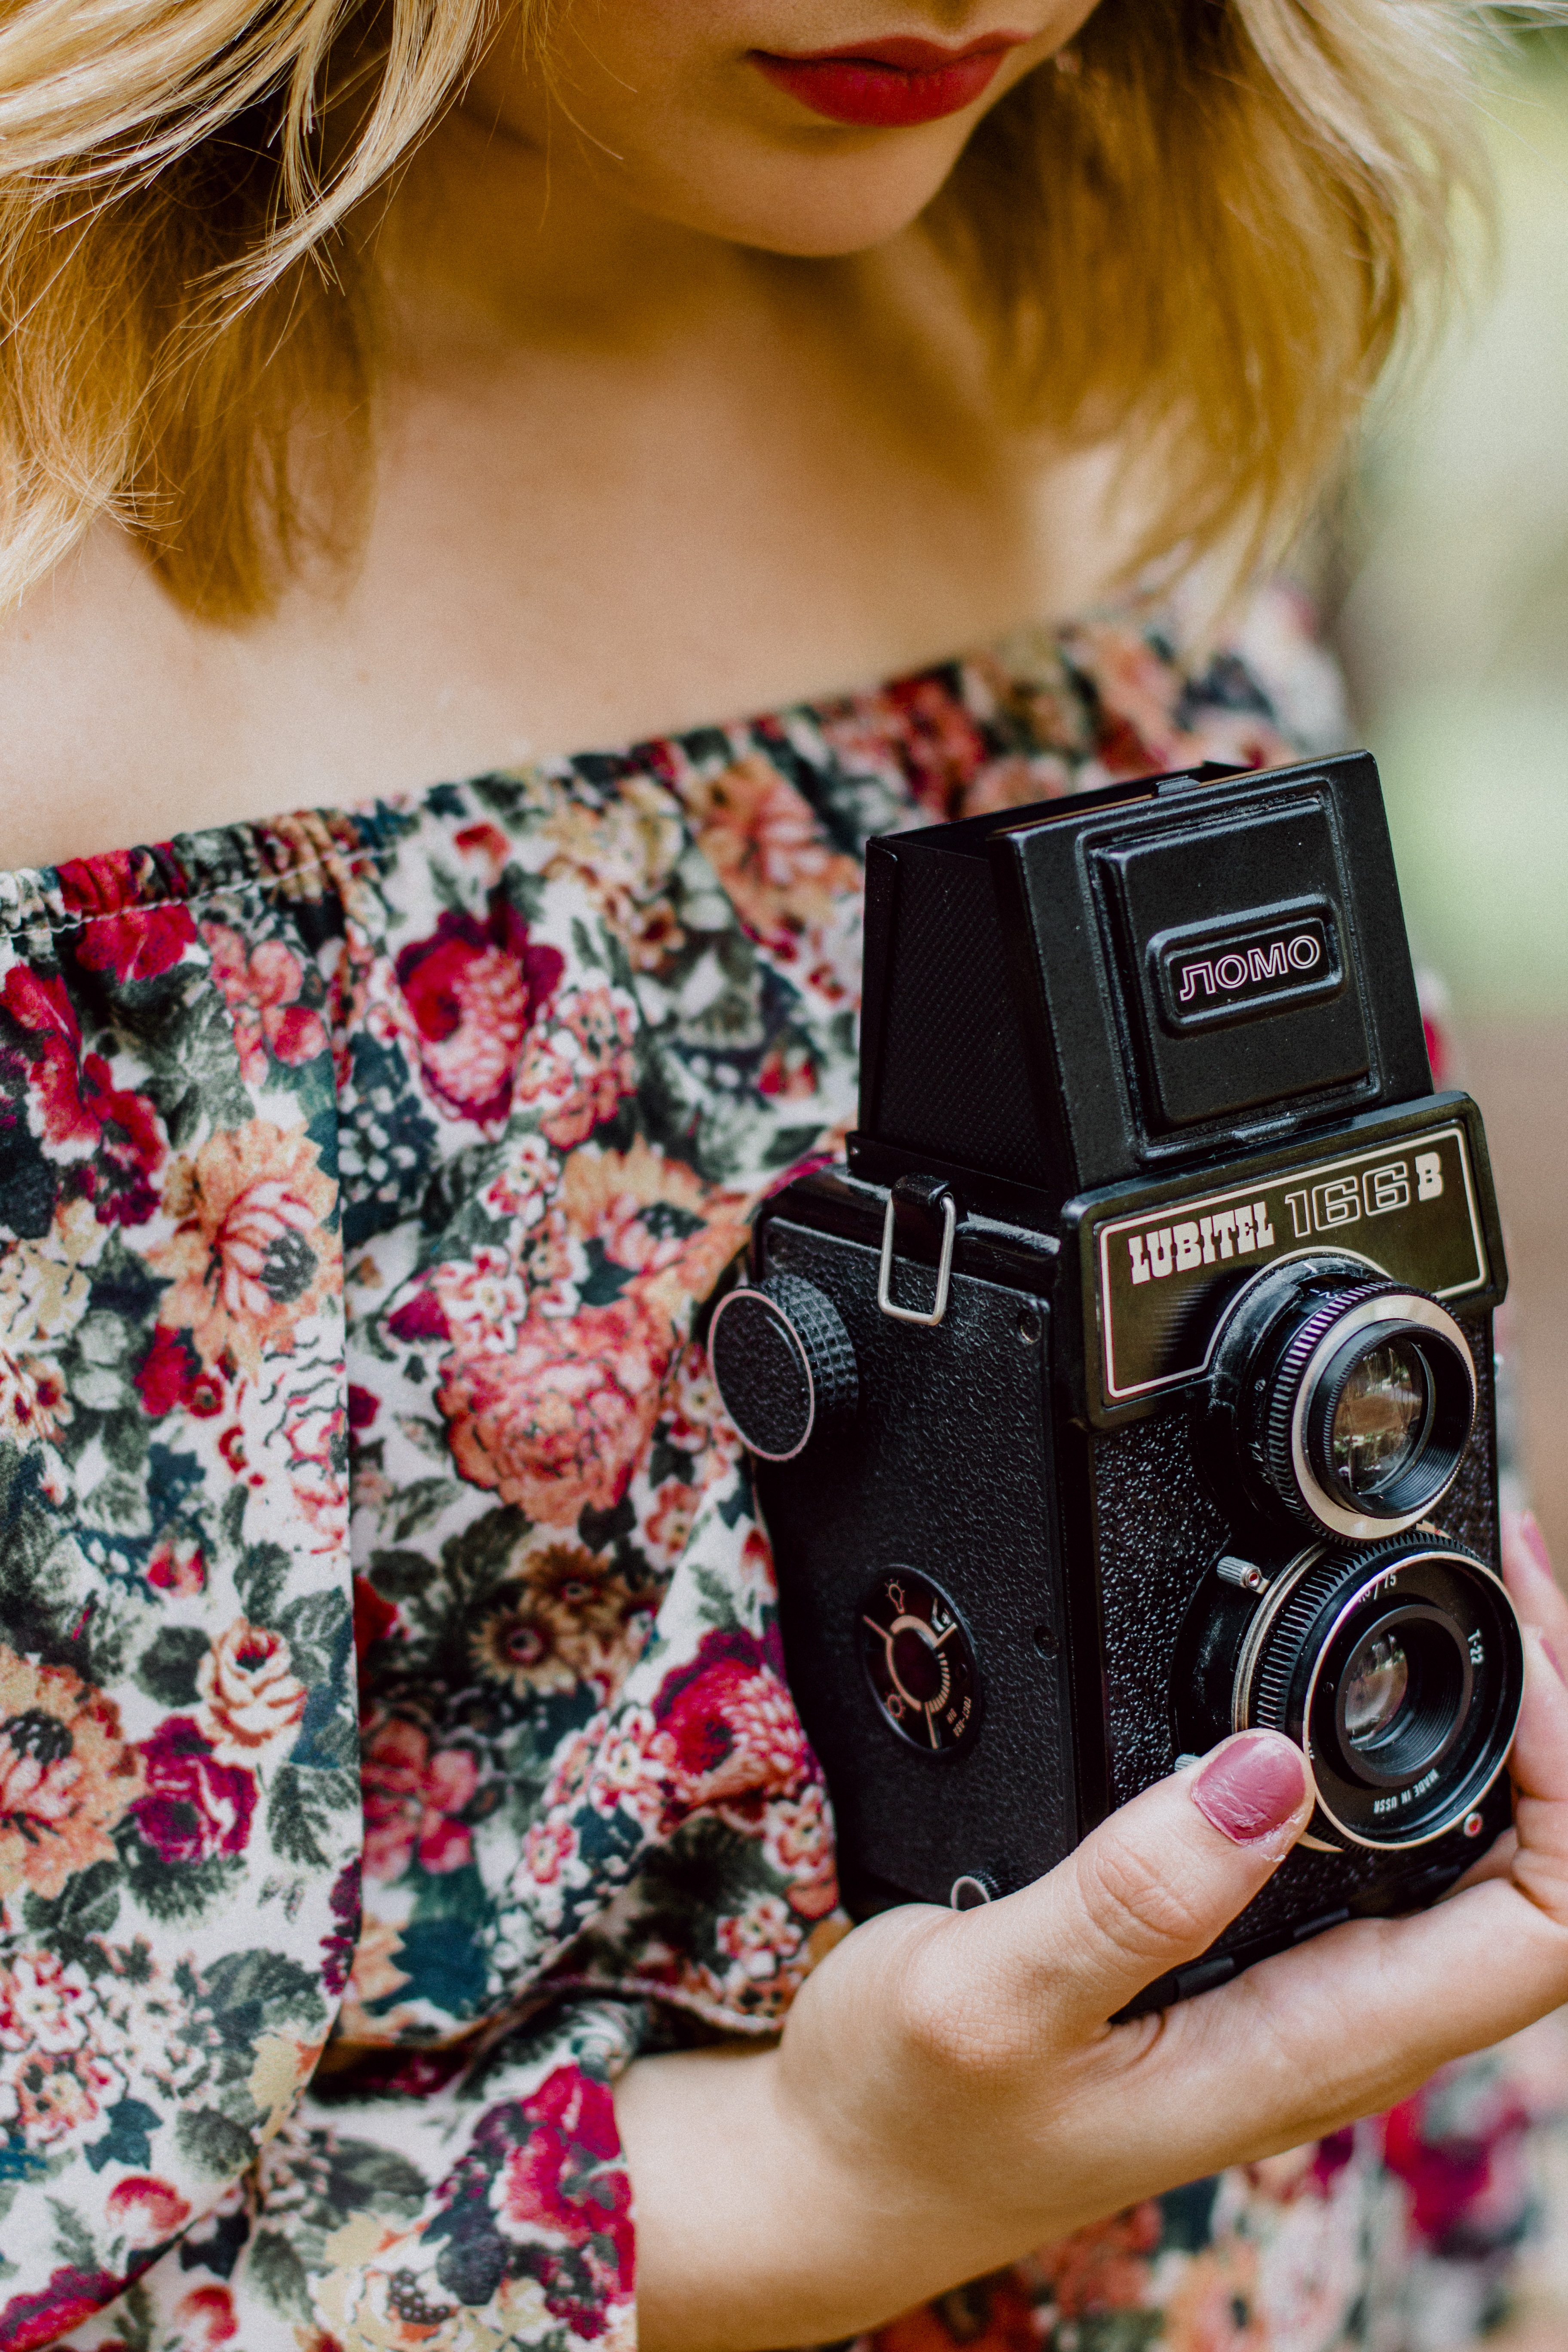
hand, person, girl, woman, technology, camera, photography, vintage, analog, pattern, model, spring, red, lens, color, fashion, modern, smile, flowers, dress, design, photograph, lips, beauty, beautiful, style, pretty, adult, photo shoot, analog camera